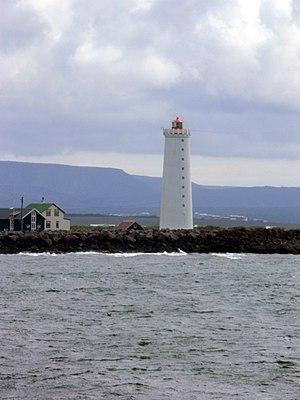
Cette liste recense les phares et feux balisant les côtes de l'Islande.